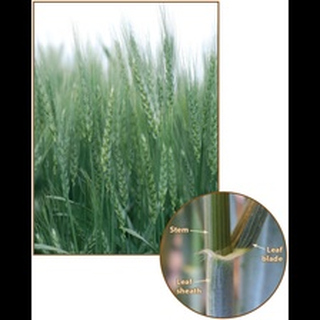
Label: wheat_tan_spot